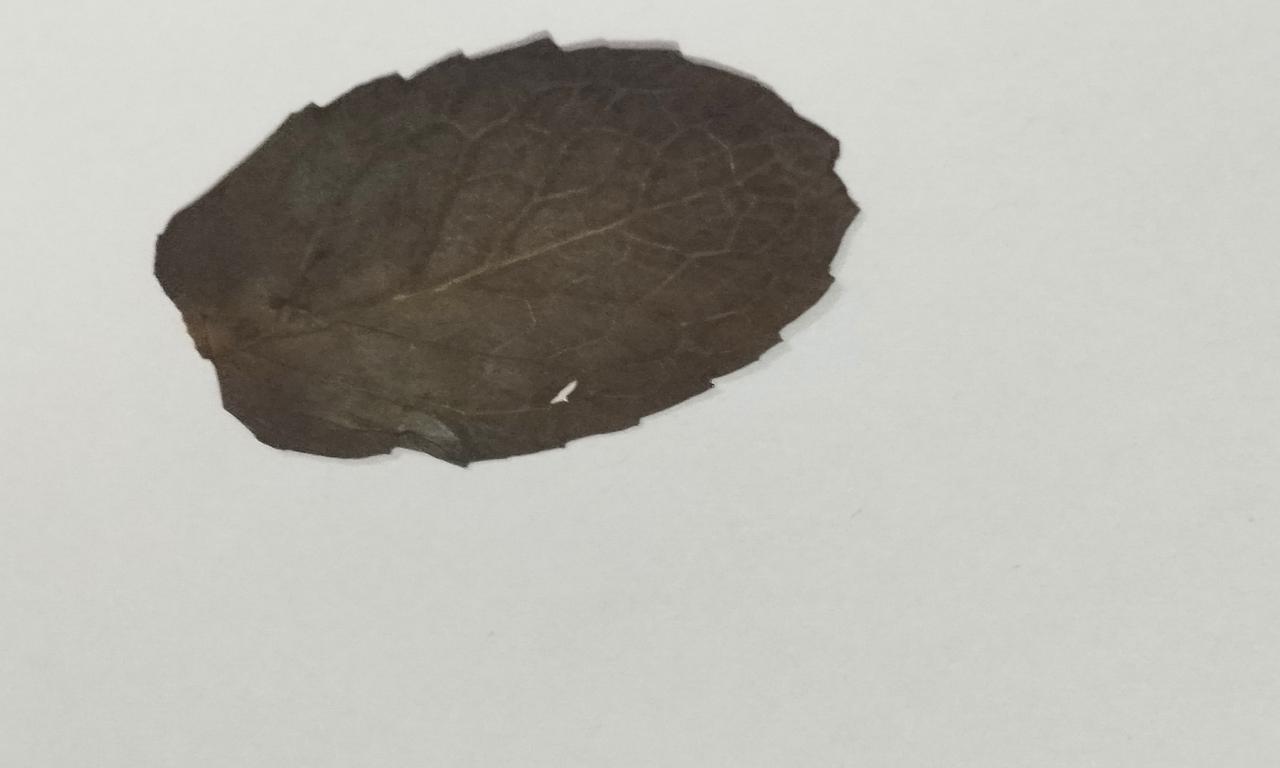
Label: Dried